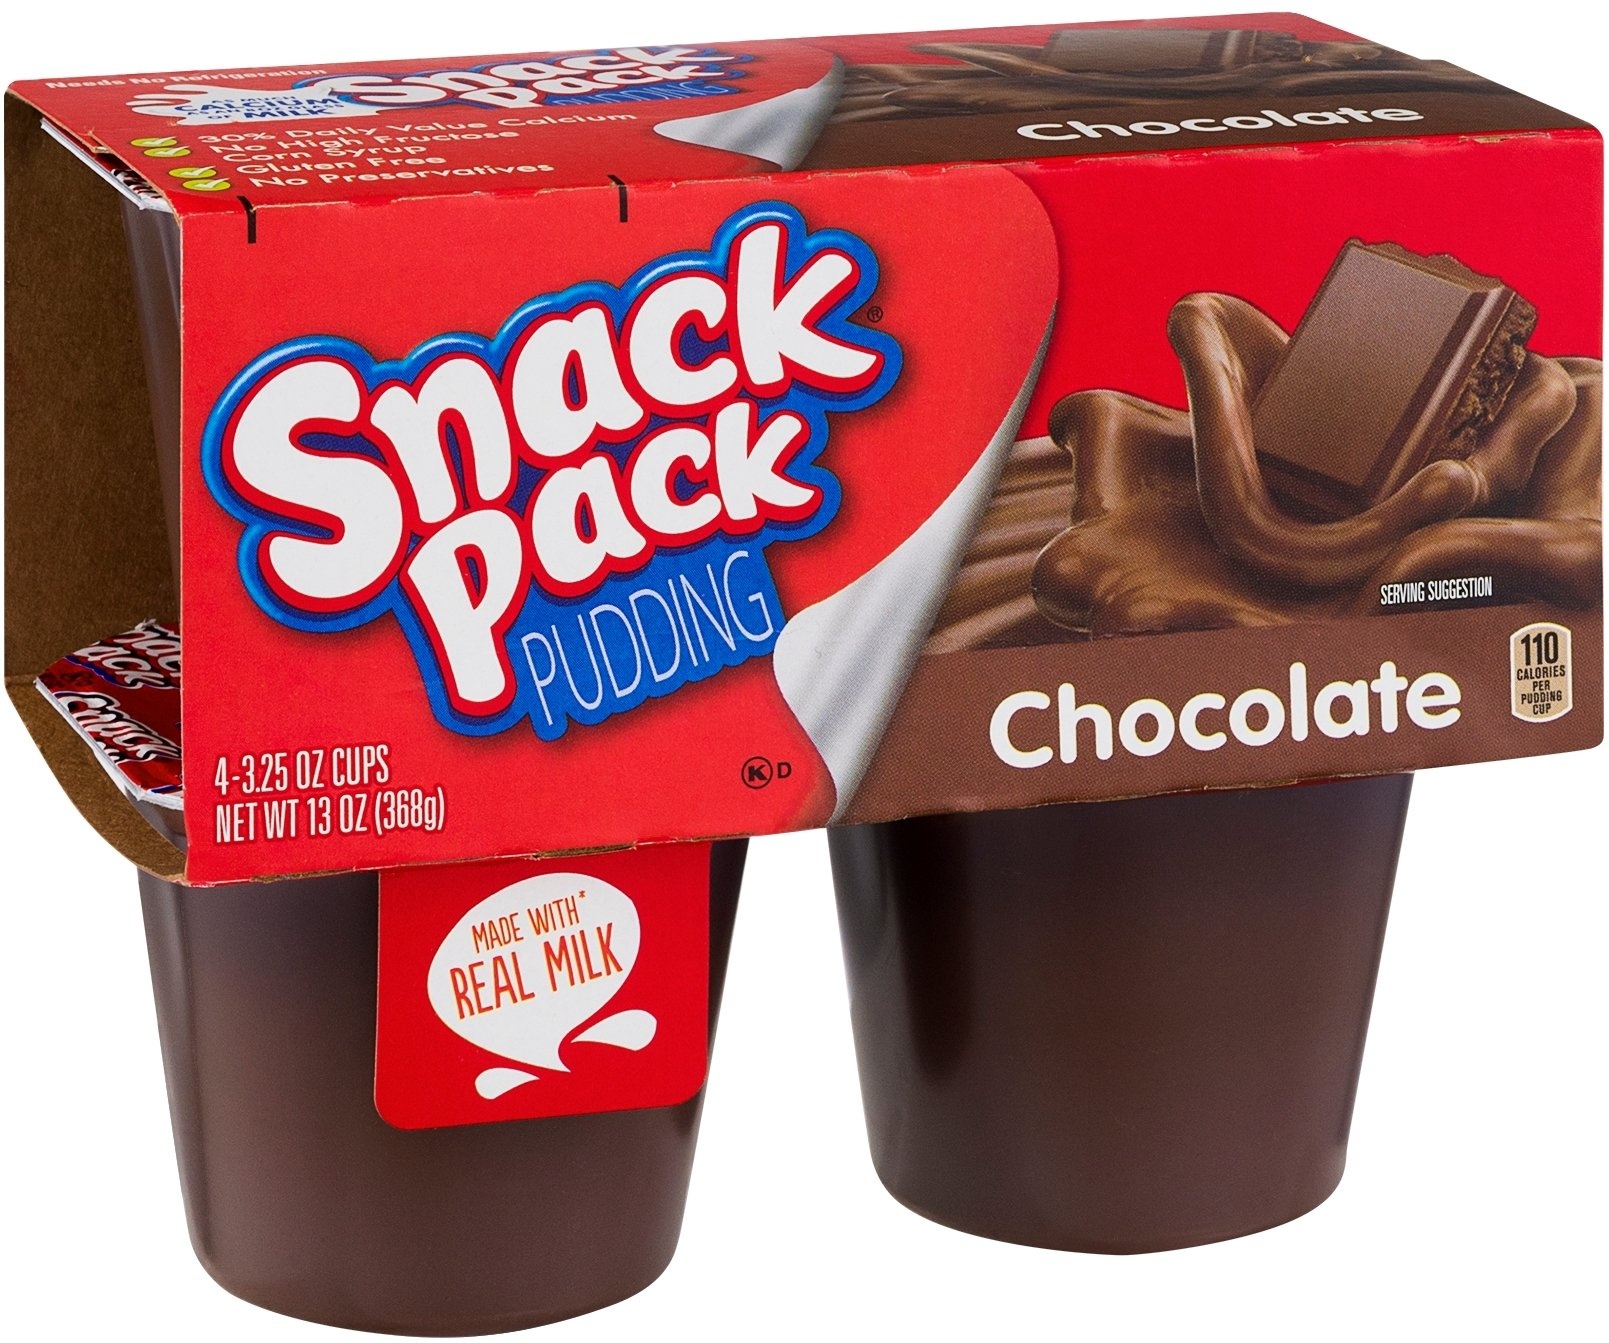
Hunt's Snack Pack 4-Chocolate Pudding, 3.5 oz Cups (Pack of 16)
Brand: Hunt's Features: As much calcium as 8oz glass of milk. 30 percent Daily value calcium. No high fructose corn syrup. Gluten free. No preservatives. Made with nonfat milk. Binding: Misc. Details: Snack Pack Chocolate Pudding Cups are made with real non-fat milk and provide 10 percent of your daily value of calcium. They contain no preservatives, trans fat or high fructose corn syrup. They do not require refrigeration and are suitable for a kosher diet. EAN: 0027000419007
Brand: Hunt's
Category: Food, Beverages & Tobacco > Food Items > Snack Foods > Pudding & Gelatin Snacks